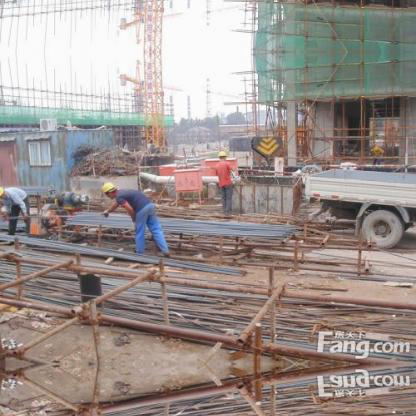
Objects in the image:
label: helmet
label: helmet
label: helmet